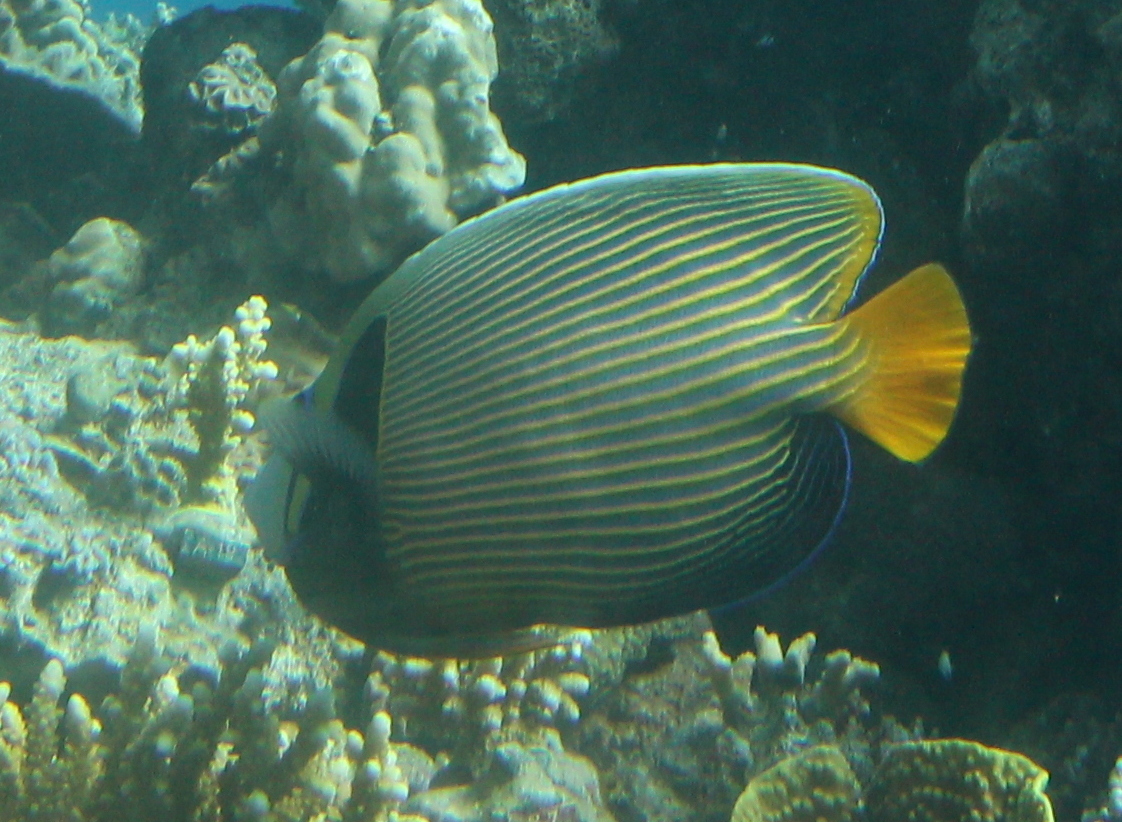
Pomacanthus imperator (Emperor Angelfish)